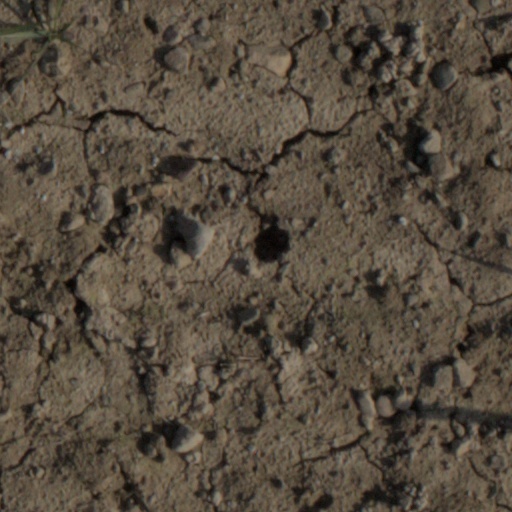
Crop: wheat